St. Stephen's Church, Copenhagen

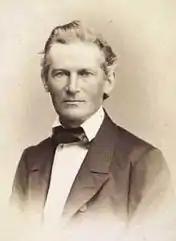
Rudolph Frimodt

The first church in Nørrebro, St. John's, was completed at Blegdamsvej in 1861. The new St. John's Parish, which was disjoined from Trinitatis and Our Lady's Parishes, covered an extensive area which included all of Nørrebro and Østerbro and reached all the way to Hellerup and Brønshøj. The church's first pastor, Rudolph Frimodt, launched a campaign for more churches in the new districts of Copenhagen.